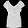
Label: T - shirt / top